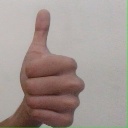
अक्षर: थ